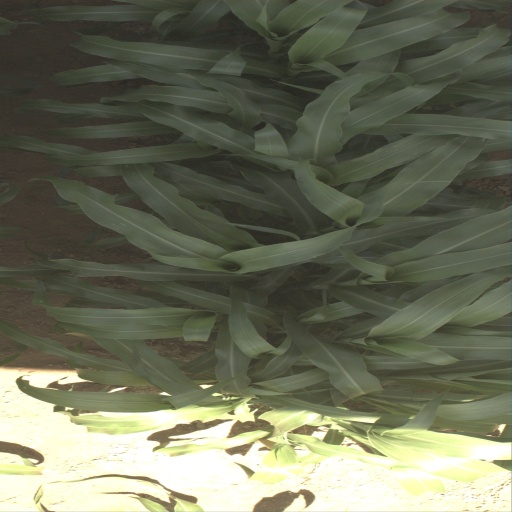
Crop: sorghum